Free Conservatives

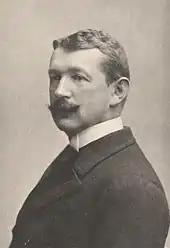
Party leader and MP Mogens Frijs.

The Free Conservatives was a political party in Denmark, with significant influence in the political life of the country in the early 20th century, especially during the J. C. Christensen cabinet. The main leader of the party was Count Mogens Frijs-Frijsenborg. Other prominent figures were Tage Reedtz-Thott, Hans Nicolai Hansen and Christian Michael Rottbøll. The party opposed socialism but it founders could not reconcile with the political line of the main conservative party "Højre" under the leadership of Jacob Estrup. The Free Conservatives worked for unity between Folketinget and Landstinget.